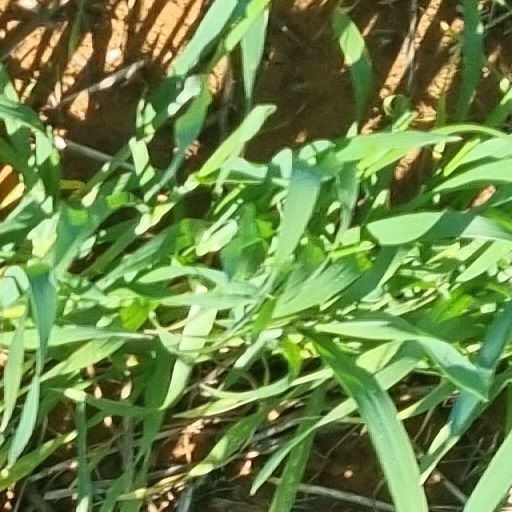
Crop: wheat